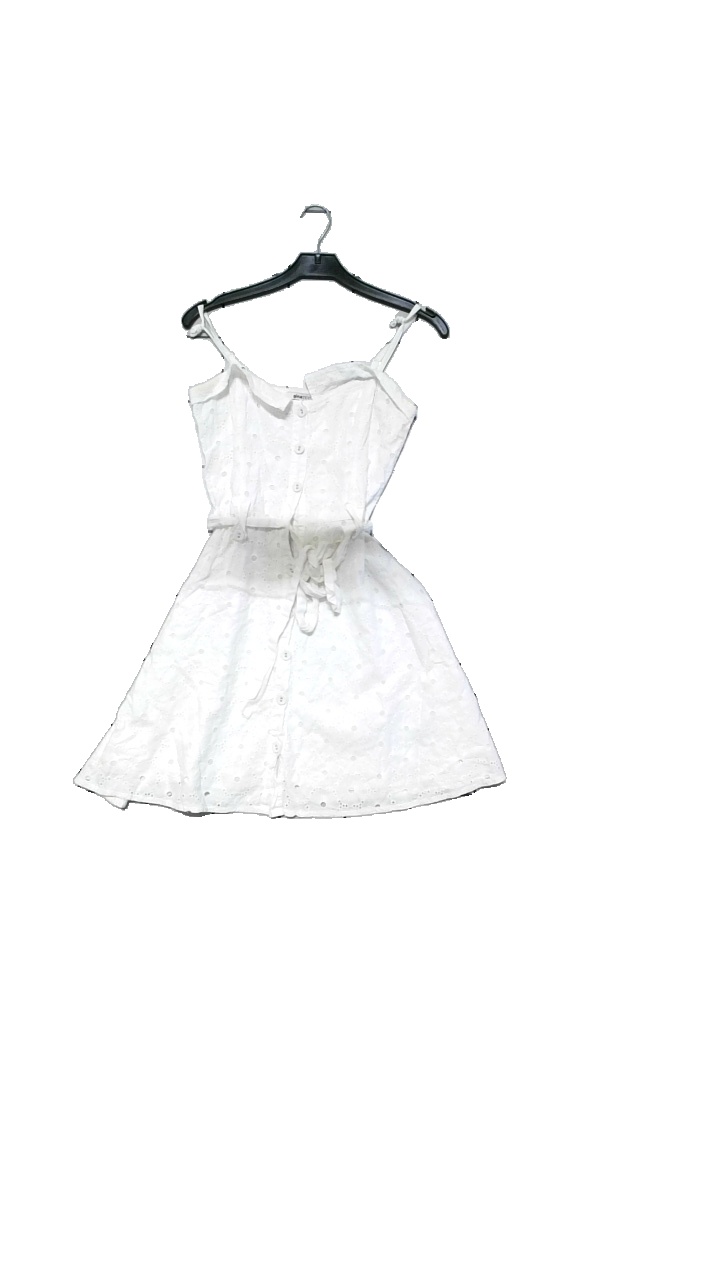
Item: Dress (Ladies)
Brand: Gina Tricot
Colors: White
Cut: Regular
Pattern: Lace
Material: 100% cotton
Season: All
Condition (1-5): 4
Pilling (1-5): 5
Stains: Minor
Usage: Reuse
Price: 50-100